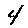
Label: 4